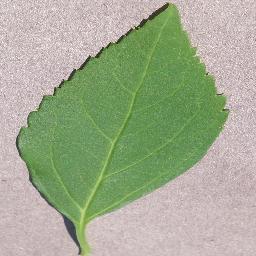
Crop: cherry
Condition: (including_sour)_healthy